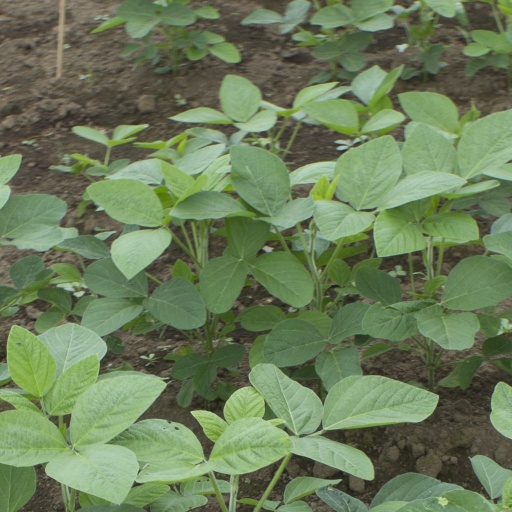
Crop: soybean